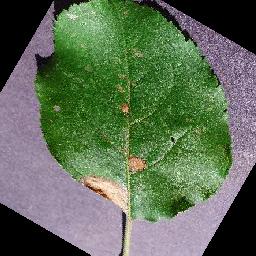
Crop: apple
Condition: black_rot